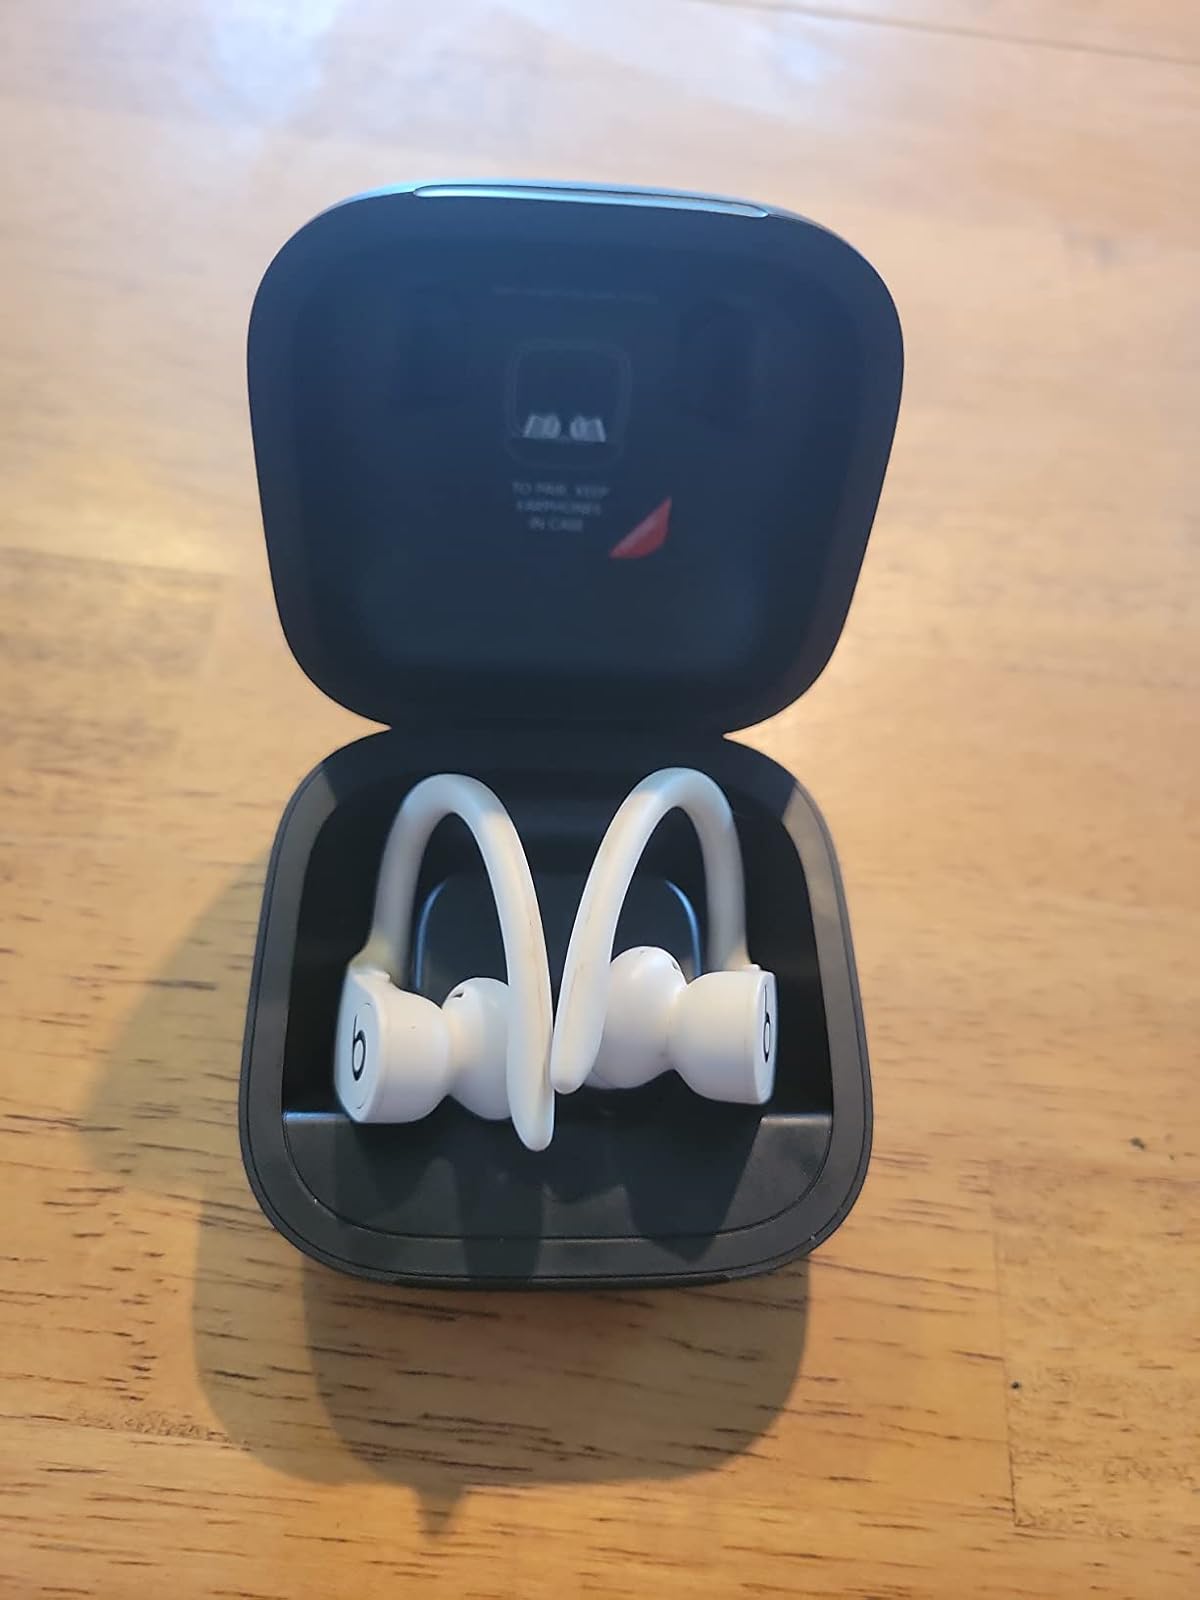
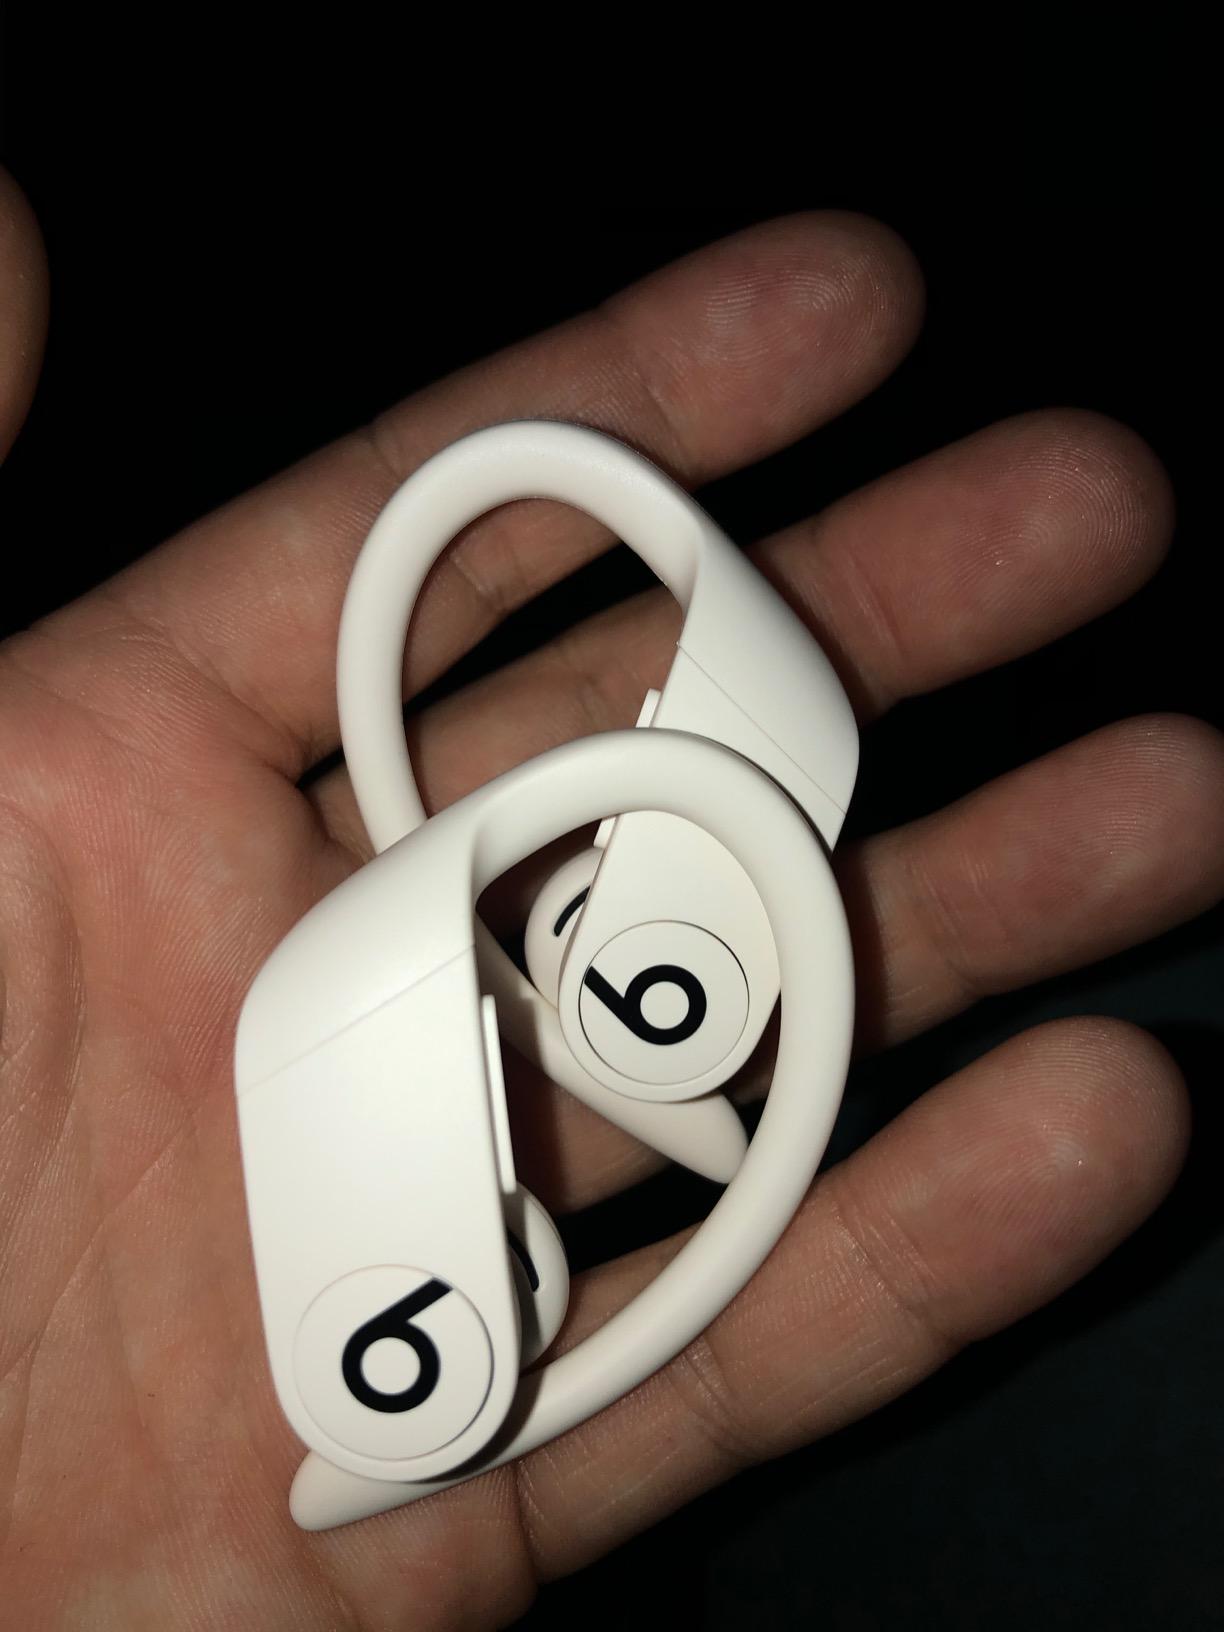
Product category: earbuds
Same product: yes